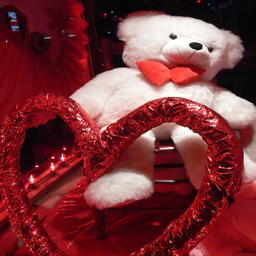
A Valentine's day theme stuffed bear in front of a heart.
A teddy bear that is next to a red heart.
A valentines bear with a bow tie and a red foil heart.
A white teddy bear sitting above a shiny red heart frame.
A white teddy bear with a heart shaped ornament.